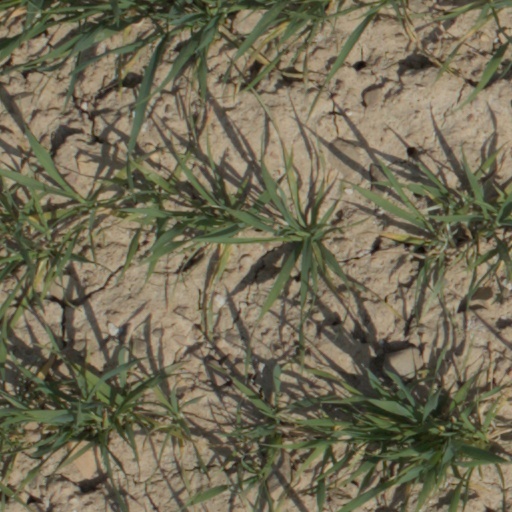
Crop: wheat